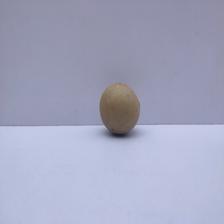
Size: Small